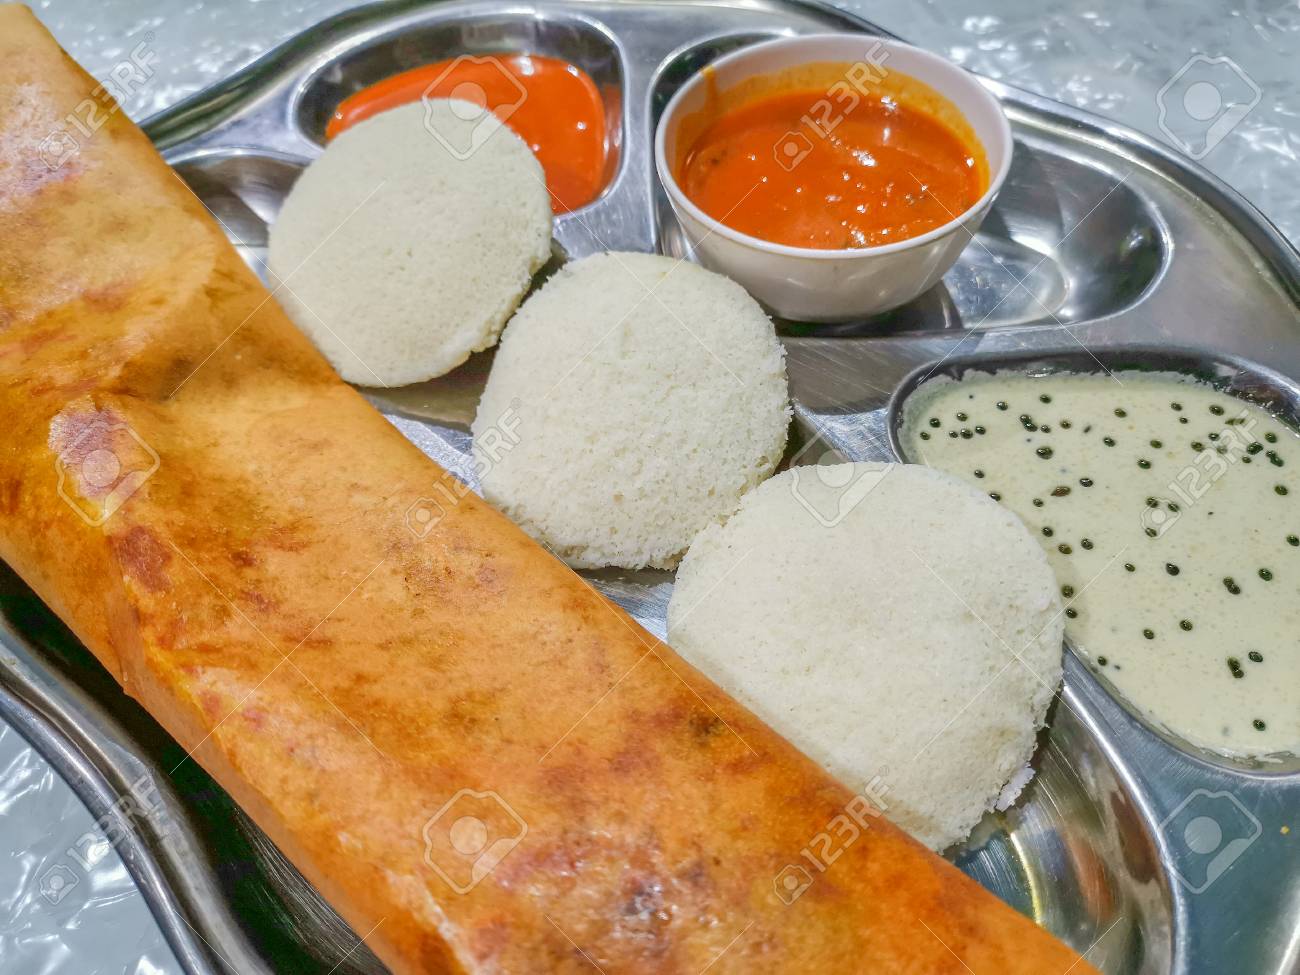
Dish: masala_dosa